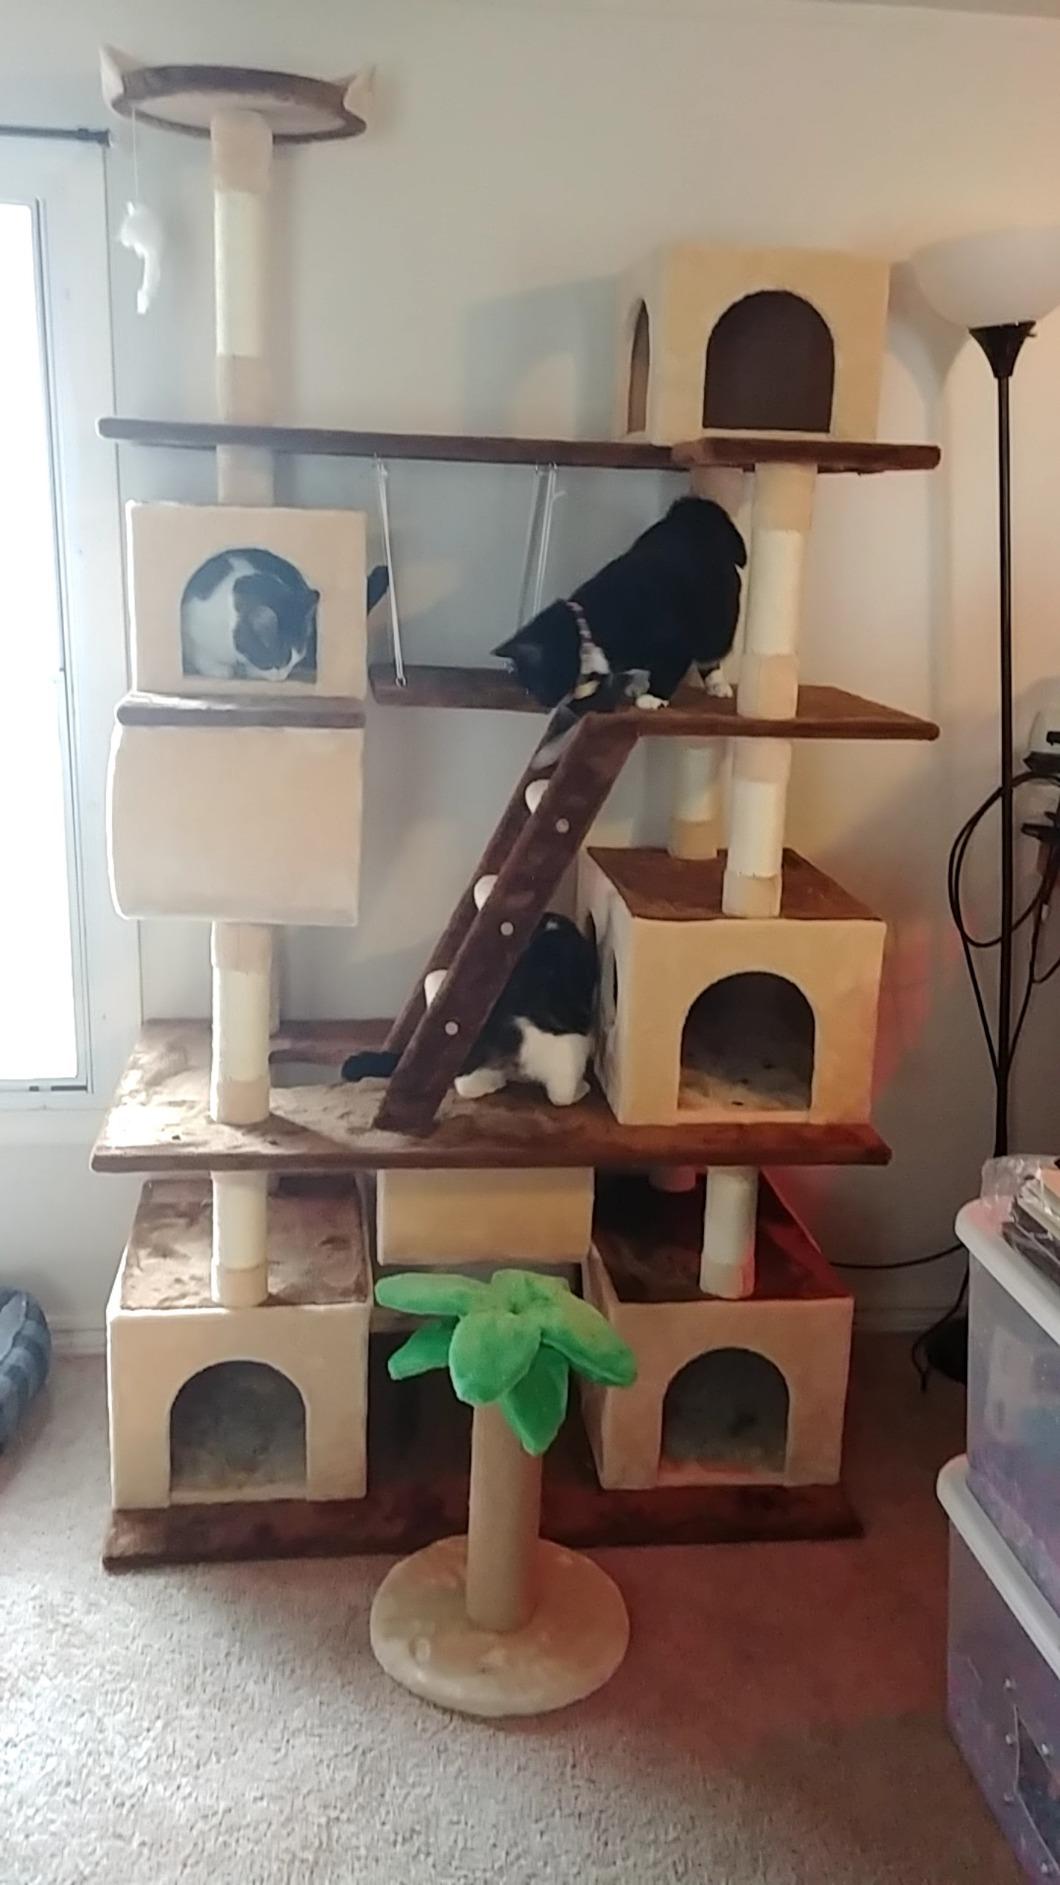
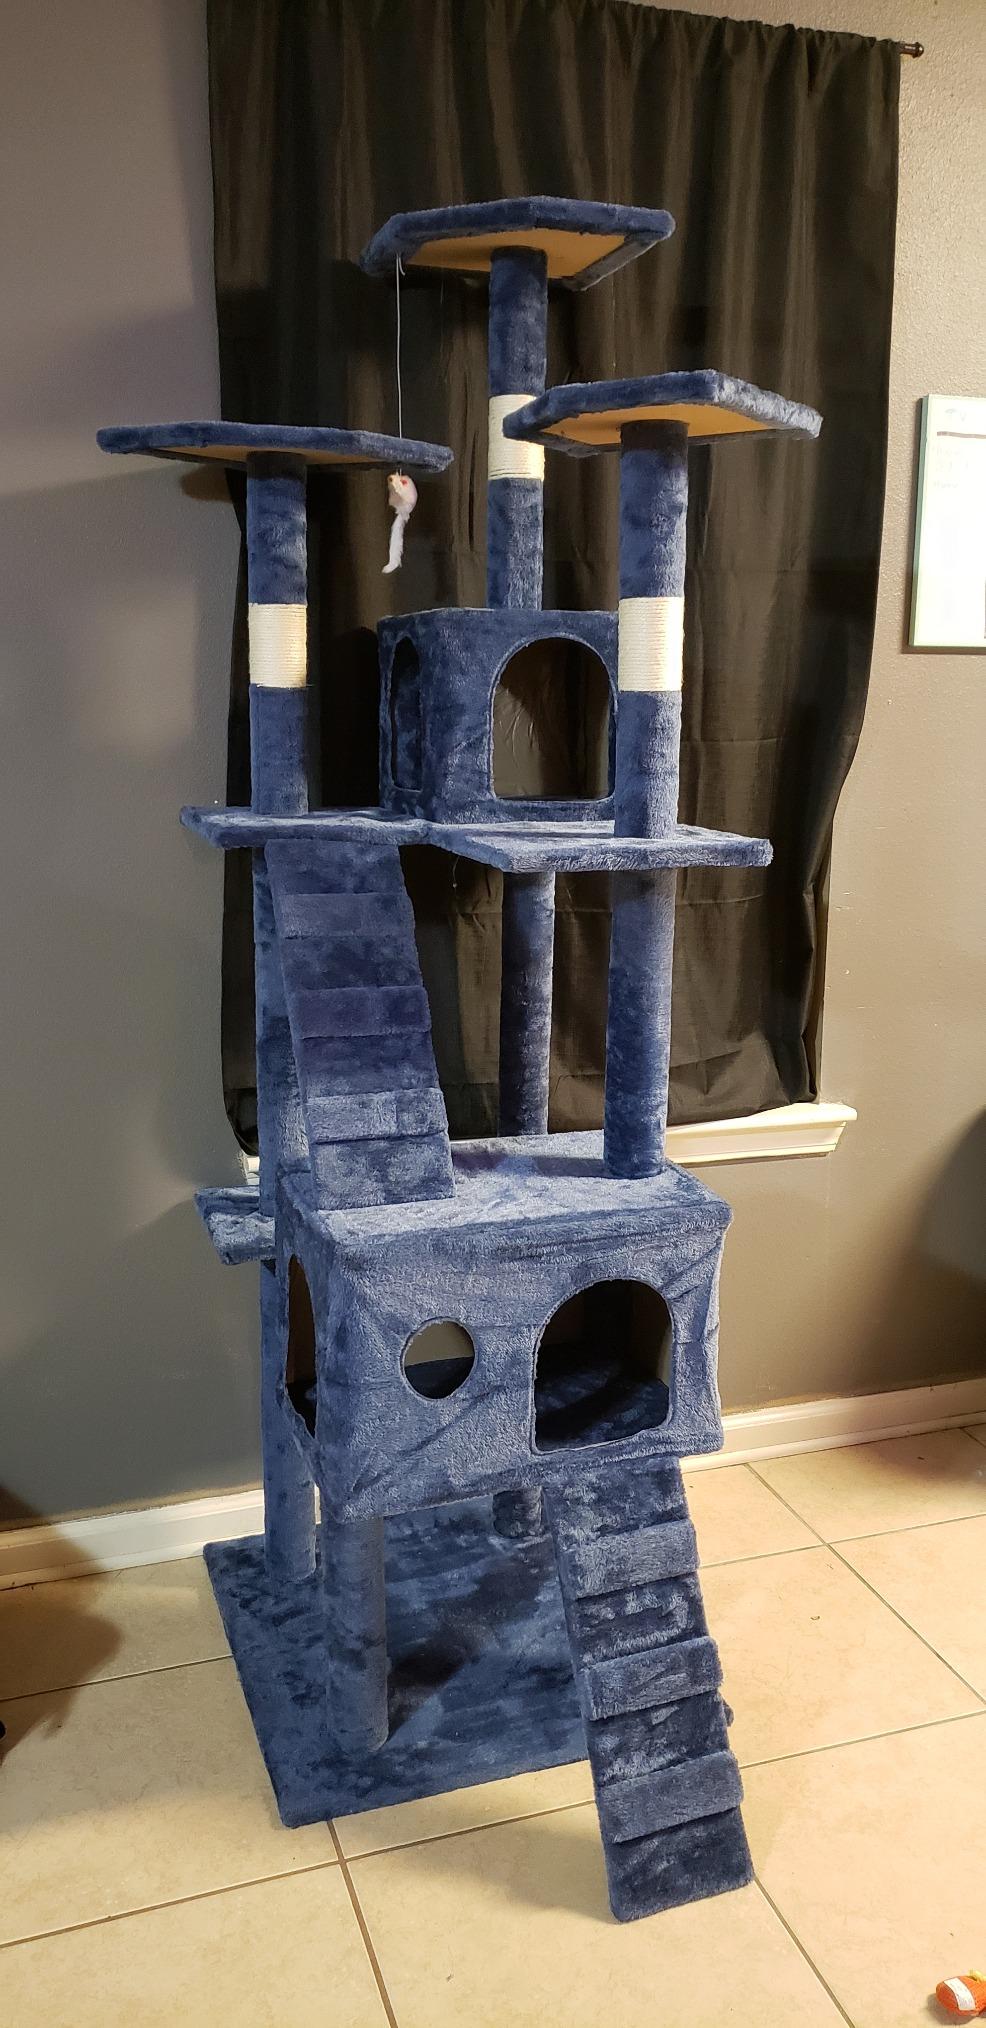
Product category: items_cat tree
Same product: no